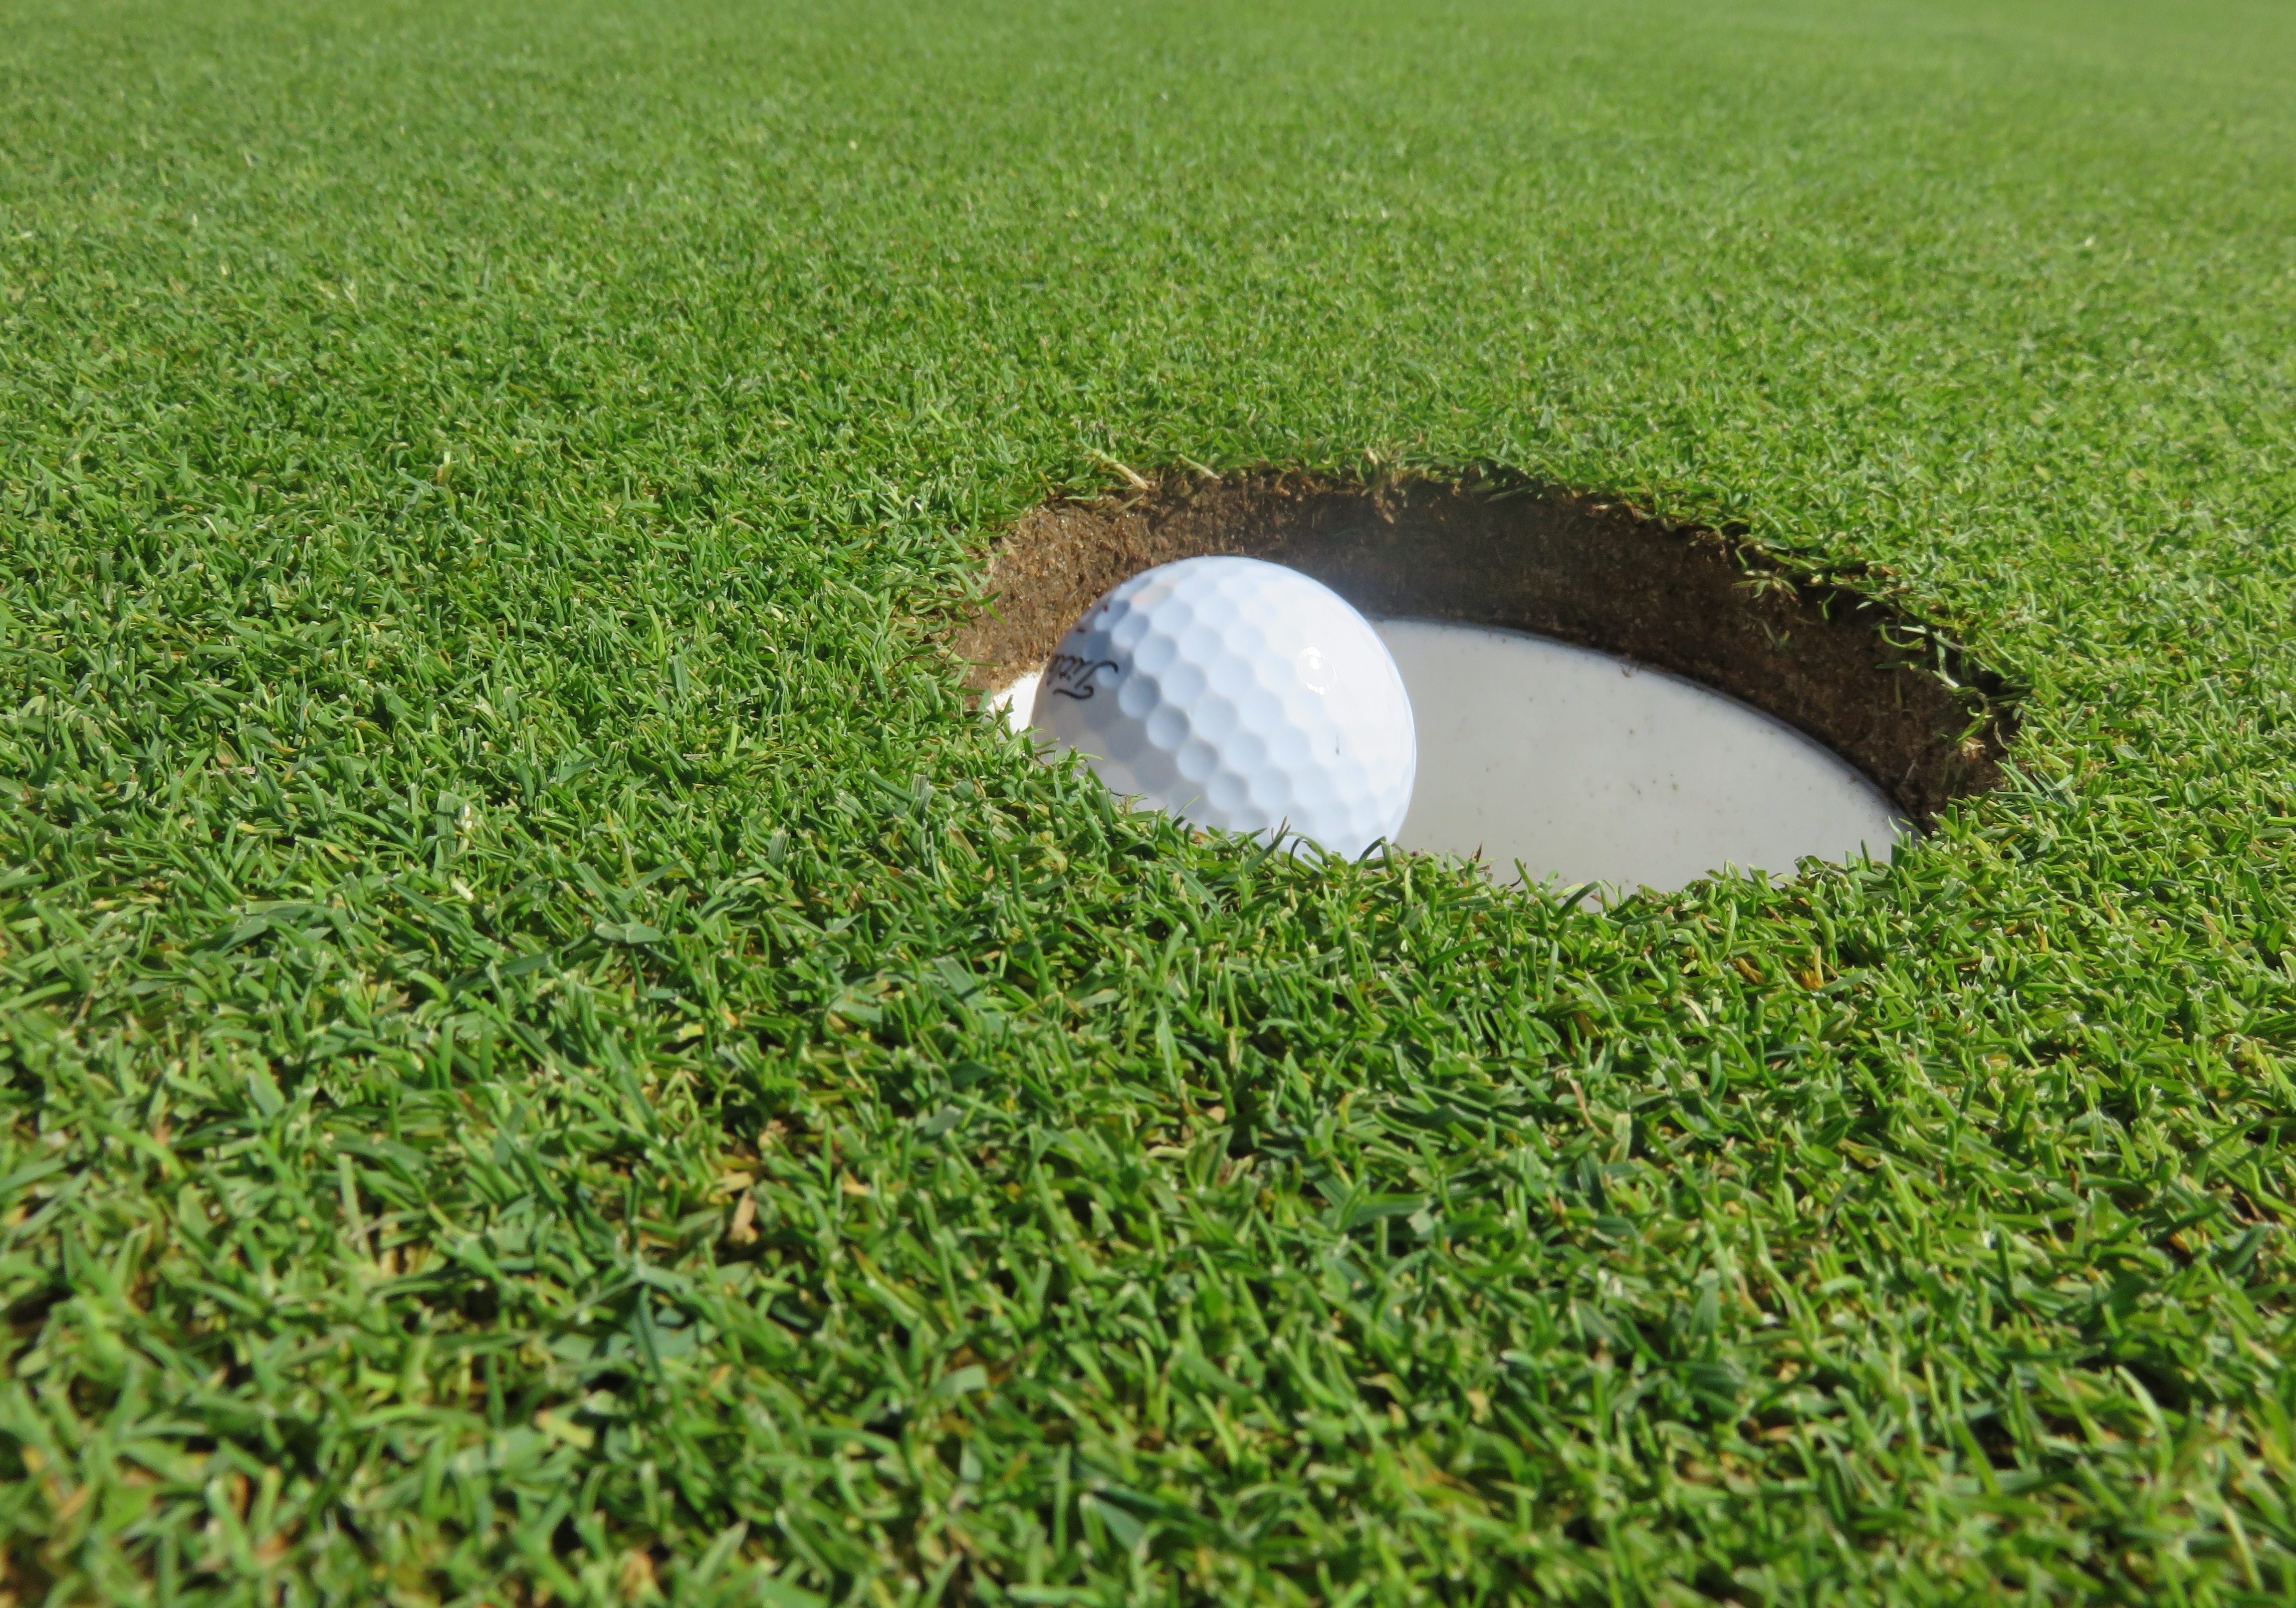
grass, structure, field, lawn, meadow, hole, recreation, green, soil, baseball field, golf, sports equipment, golf ball, golf club, sports, grassland, ball, profit, flooring, putt, putting green, artificial turf, hits, outdoor recreation, golf equipment, sport venue, eingelocht